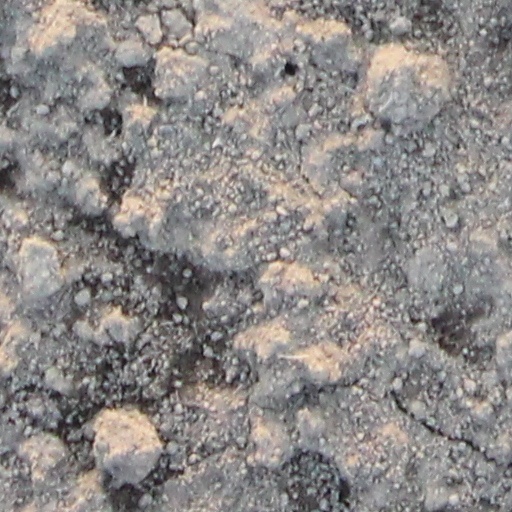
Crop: wheat